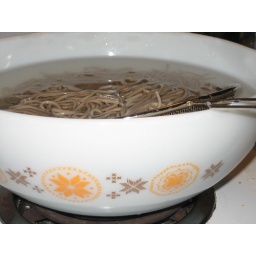
Soba noodles in ice water bath